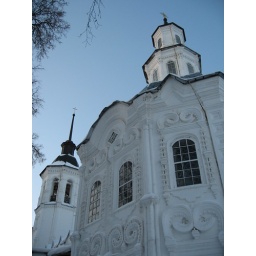
Wall of John the Baptist church in Kirov, Russia. The bell tower is on the background